Land of Punt

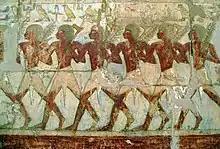
Egyptian soldiers from Hatshepsut's expedition to the Land of Punt as depicted from her temple at Deir el-Bahri

While the Egyptians "were not particularly well versed in the hazards of sea travel, and the long voyage to Punt must have seemed something akin to a journey to the moon for present-day explorers... the rewards of [obtaining frankincense, ebony and myrrh] clearly outweighed the risks." An extensive account of the expedition, based on the tableaux, was provided by Amelia Edwards in 1891.